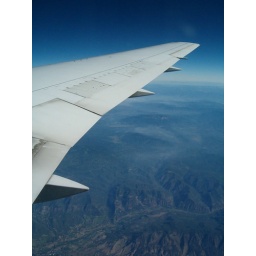
View from airplane window on my flight from DC to San Francisco on my way to my sister's wedding in Oregon.